Abbas Ibrahim (politician)

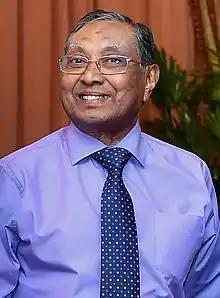
Abbas Ibrahim in 2019

Abbas Ibrahim, (born 13 August 1941) is a Maldivian politician. He is the brother-in-law of former President Maumoon Abdul Gayoom. Ibrahim is a former speaker of the Special Constitutional Majlis (parliament) of the Maldives from its convocation in 2004 to 2006. He has served as an MP since 1981 (from 1985 to 1995 he was one of the president's appointed MPs for the Majlis), and was the MP for Gaafu Dhaalu Atoll.